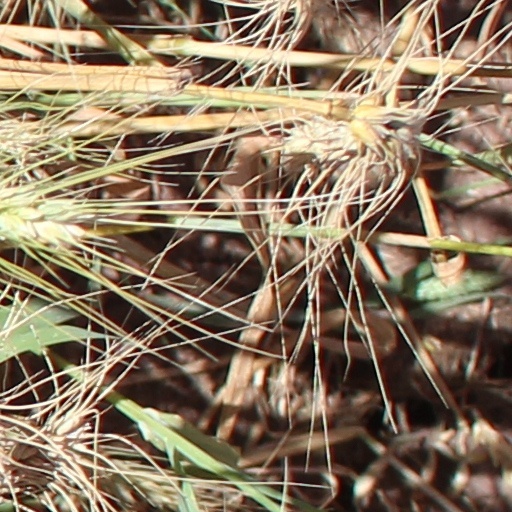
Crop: wheat